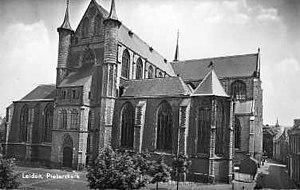
L'église Saint-Pierre est une église gothique datant du XIVᵉ siècle, qui se situe au cœur de la ville de Leyde, aux Pays-Bas. Cette église a été dédiée à saint Pierre.
Cet article recense les églises les plus hautes.